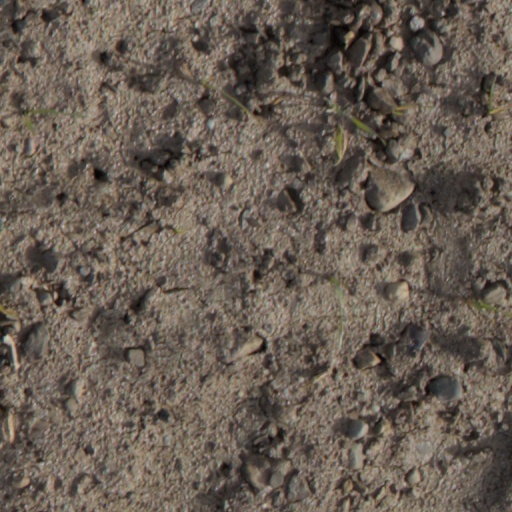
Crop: wheat